James Nesbitt filmography

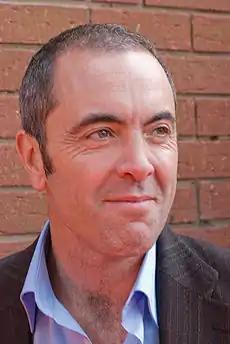
A photo of a balding man in a shirt and jacket

James Nesbitt is an actor from Northern Ireland whose filmography encompasses both television and film roles over a 30-year period. Nesbitt's screen career began in the early 1980s with uncredited roles in episodes of the BBC "Play For Today" strand, which he had while attached to the Riverside Theatre's youth group. His first credited role came in 1989, as a bit player in the John Ogdon biopic "Virtuoso", which was followed by his first feature film role in 1991 in "Hear My Song".